Optical Express

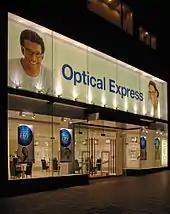
An Optical Express store.

The Optical Express group of companies formerly operated in a range of healthcare services including the optical and cosmetic industries under the brand names Optical Express, The Dental Clinic, The Cosmetic Clinic and Bridgewater Hospital. The company now focuses on refractive treatments and is the largest private provider in the UK and Ireland.